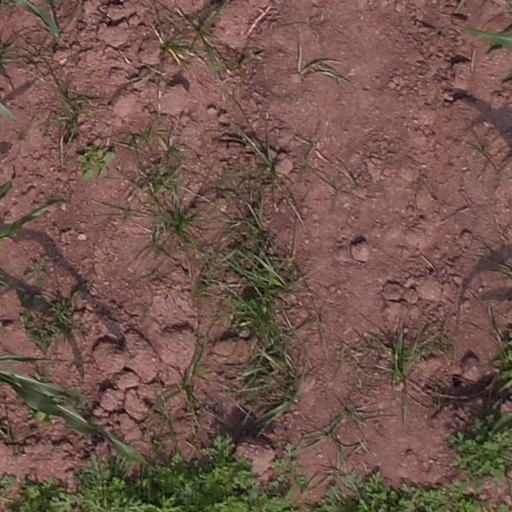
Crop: maize; corn